Rocío de Meer

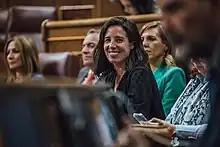

Rocío de Meer Méndez (born 26 December 1989) is a Spanish lawyer and politician who has been a member of the Congress of Deputies since 2019 for Vox.